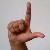
The image shows a hand gesture representing the letter 'L' in Indian Sign Language.